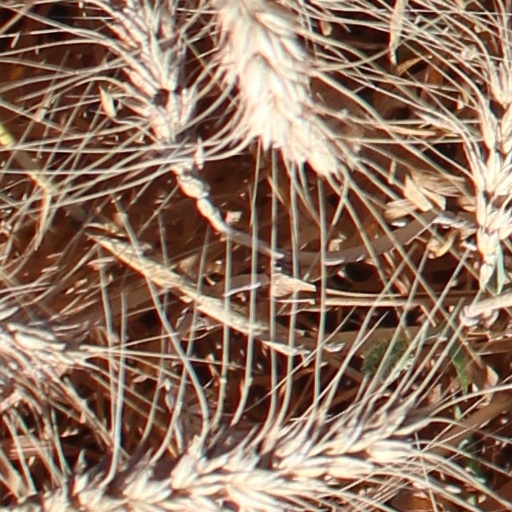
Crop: wheat